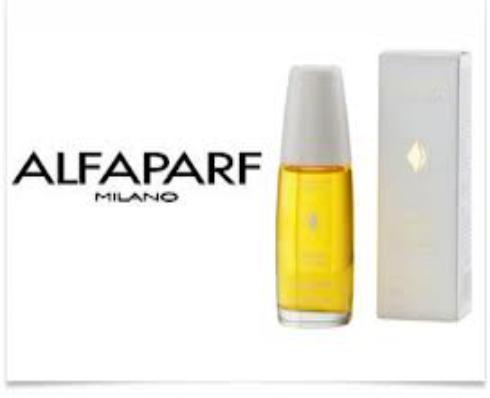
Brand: ALFAPARF
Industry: Necessities